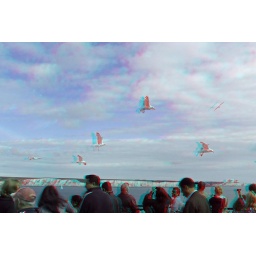
On a cross channel ferry in anaglyph 3D stereo red cyan glasses to view